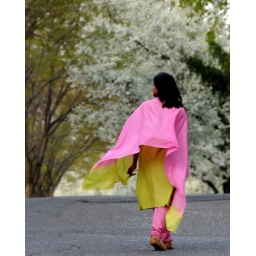
My cousin walking down a road in NJ